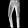
Label: Trouser